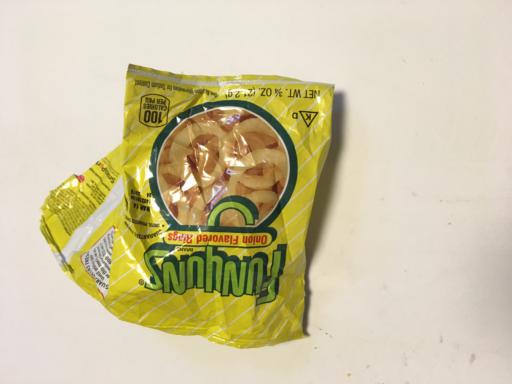
Waste category: trash